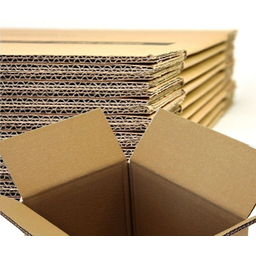
Label: cardboard